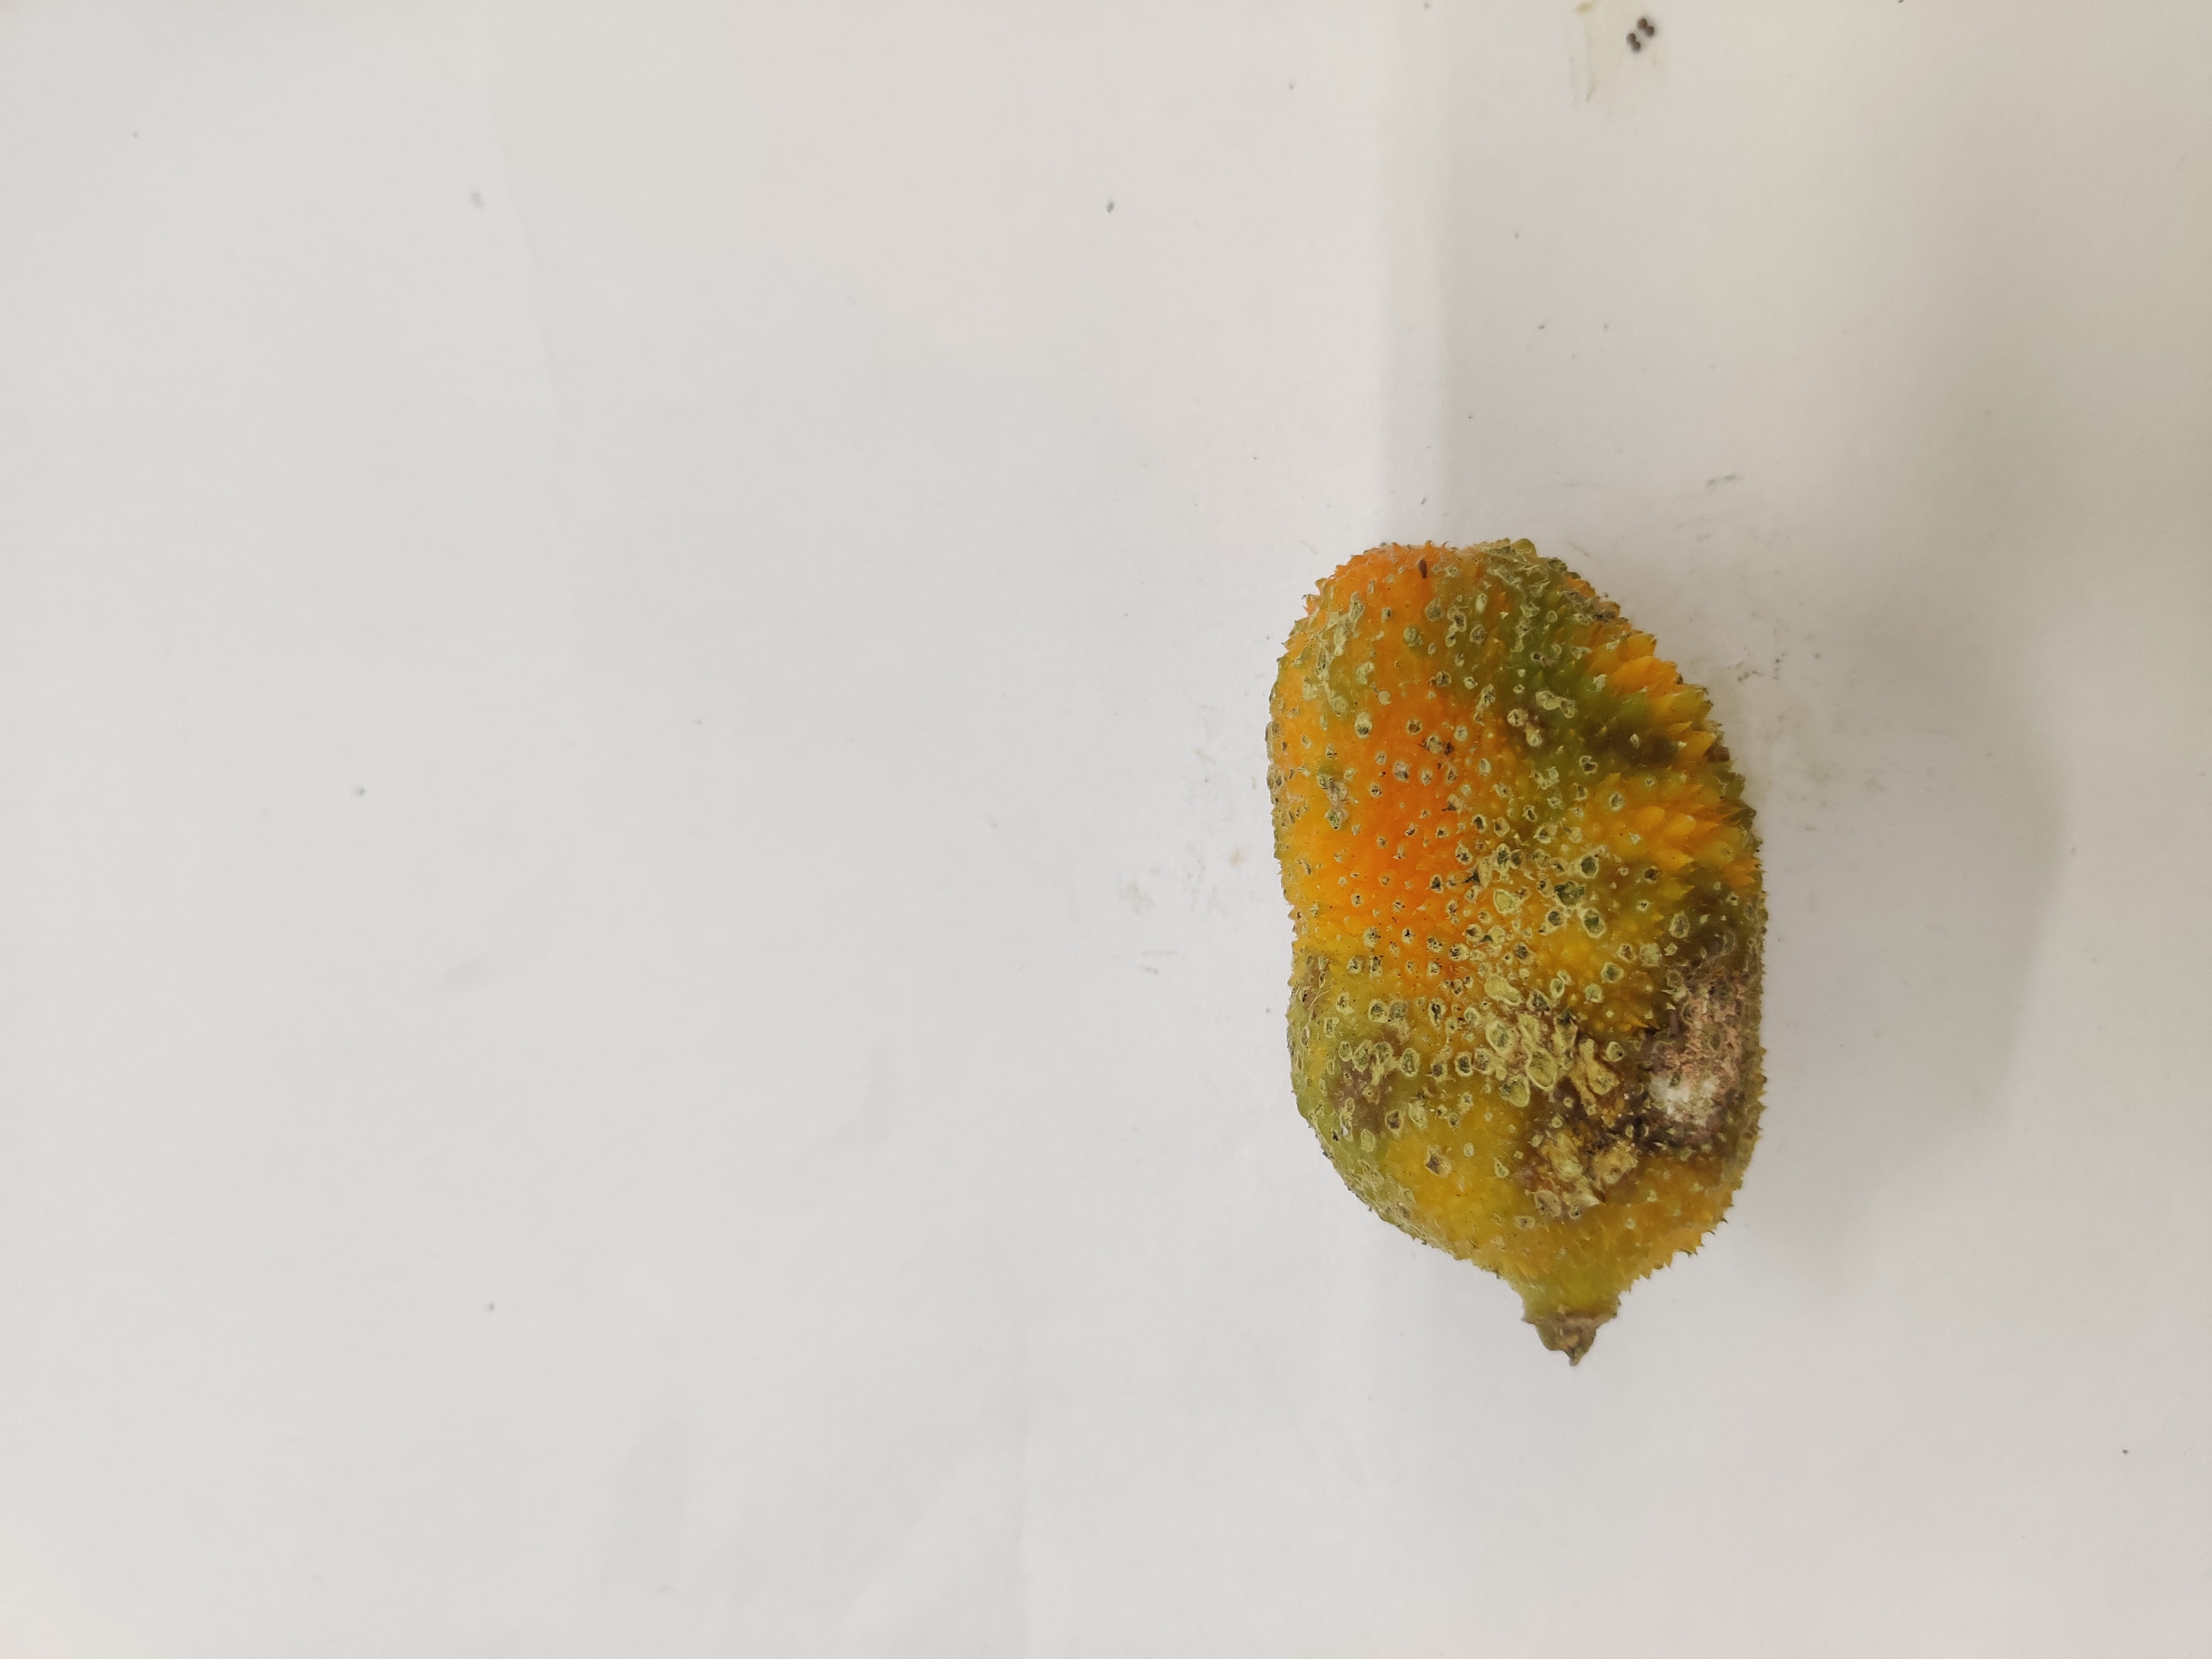
Crop: Spiny Gourd
Condition: Damaged